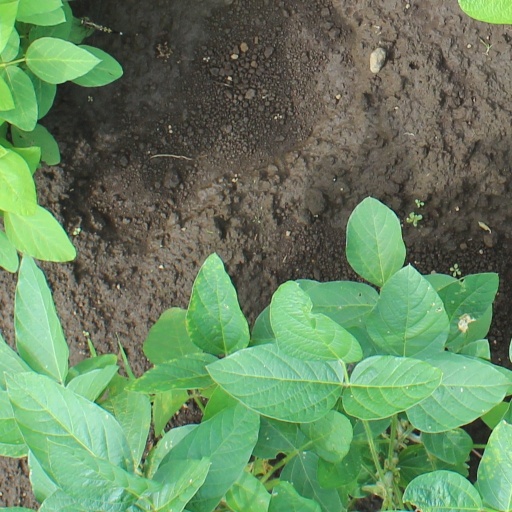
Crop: soybean